2002 Virginia 500

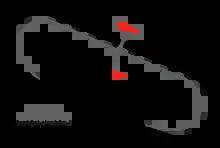
The layout of Martinsville Speedway, the venue where the race was held.

Martinsville Speedway is a NASCAR-owned stock car racing track located in Henry County, in Ridgeway, Virginia, just to the south of Martinsville. At 0.526 miles (0.847 km) in length, it is the shortest track in the NASCAR Cup Series. The track was also one of the first paved oval tracks in NASCAR, being built in 1947 by H. Clay Earles. It is also the only remaining race track that has been on the NASCAR circuit from its beginning in 1948.